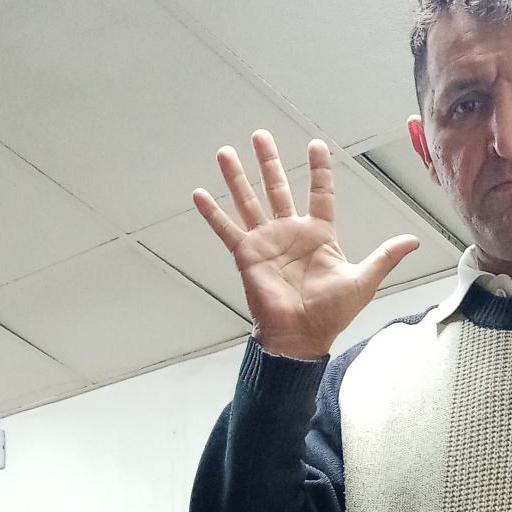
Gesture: palm